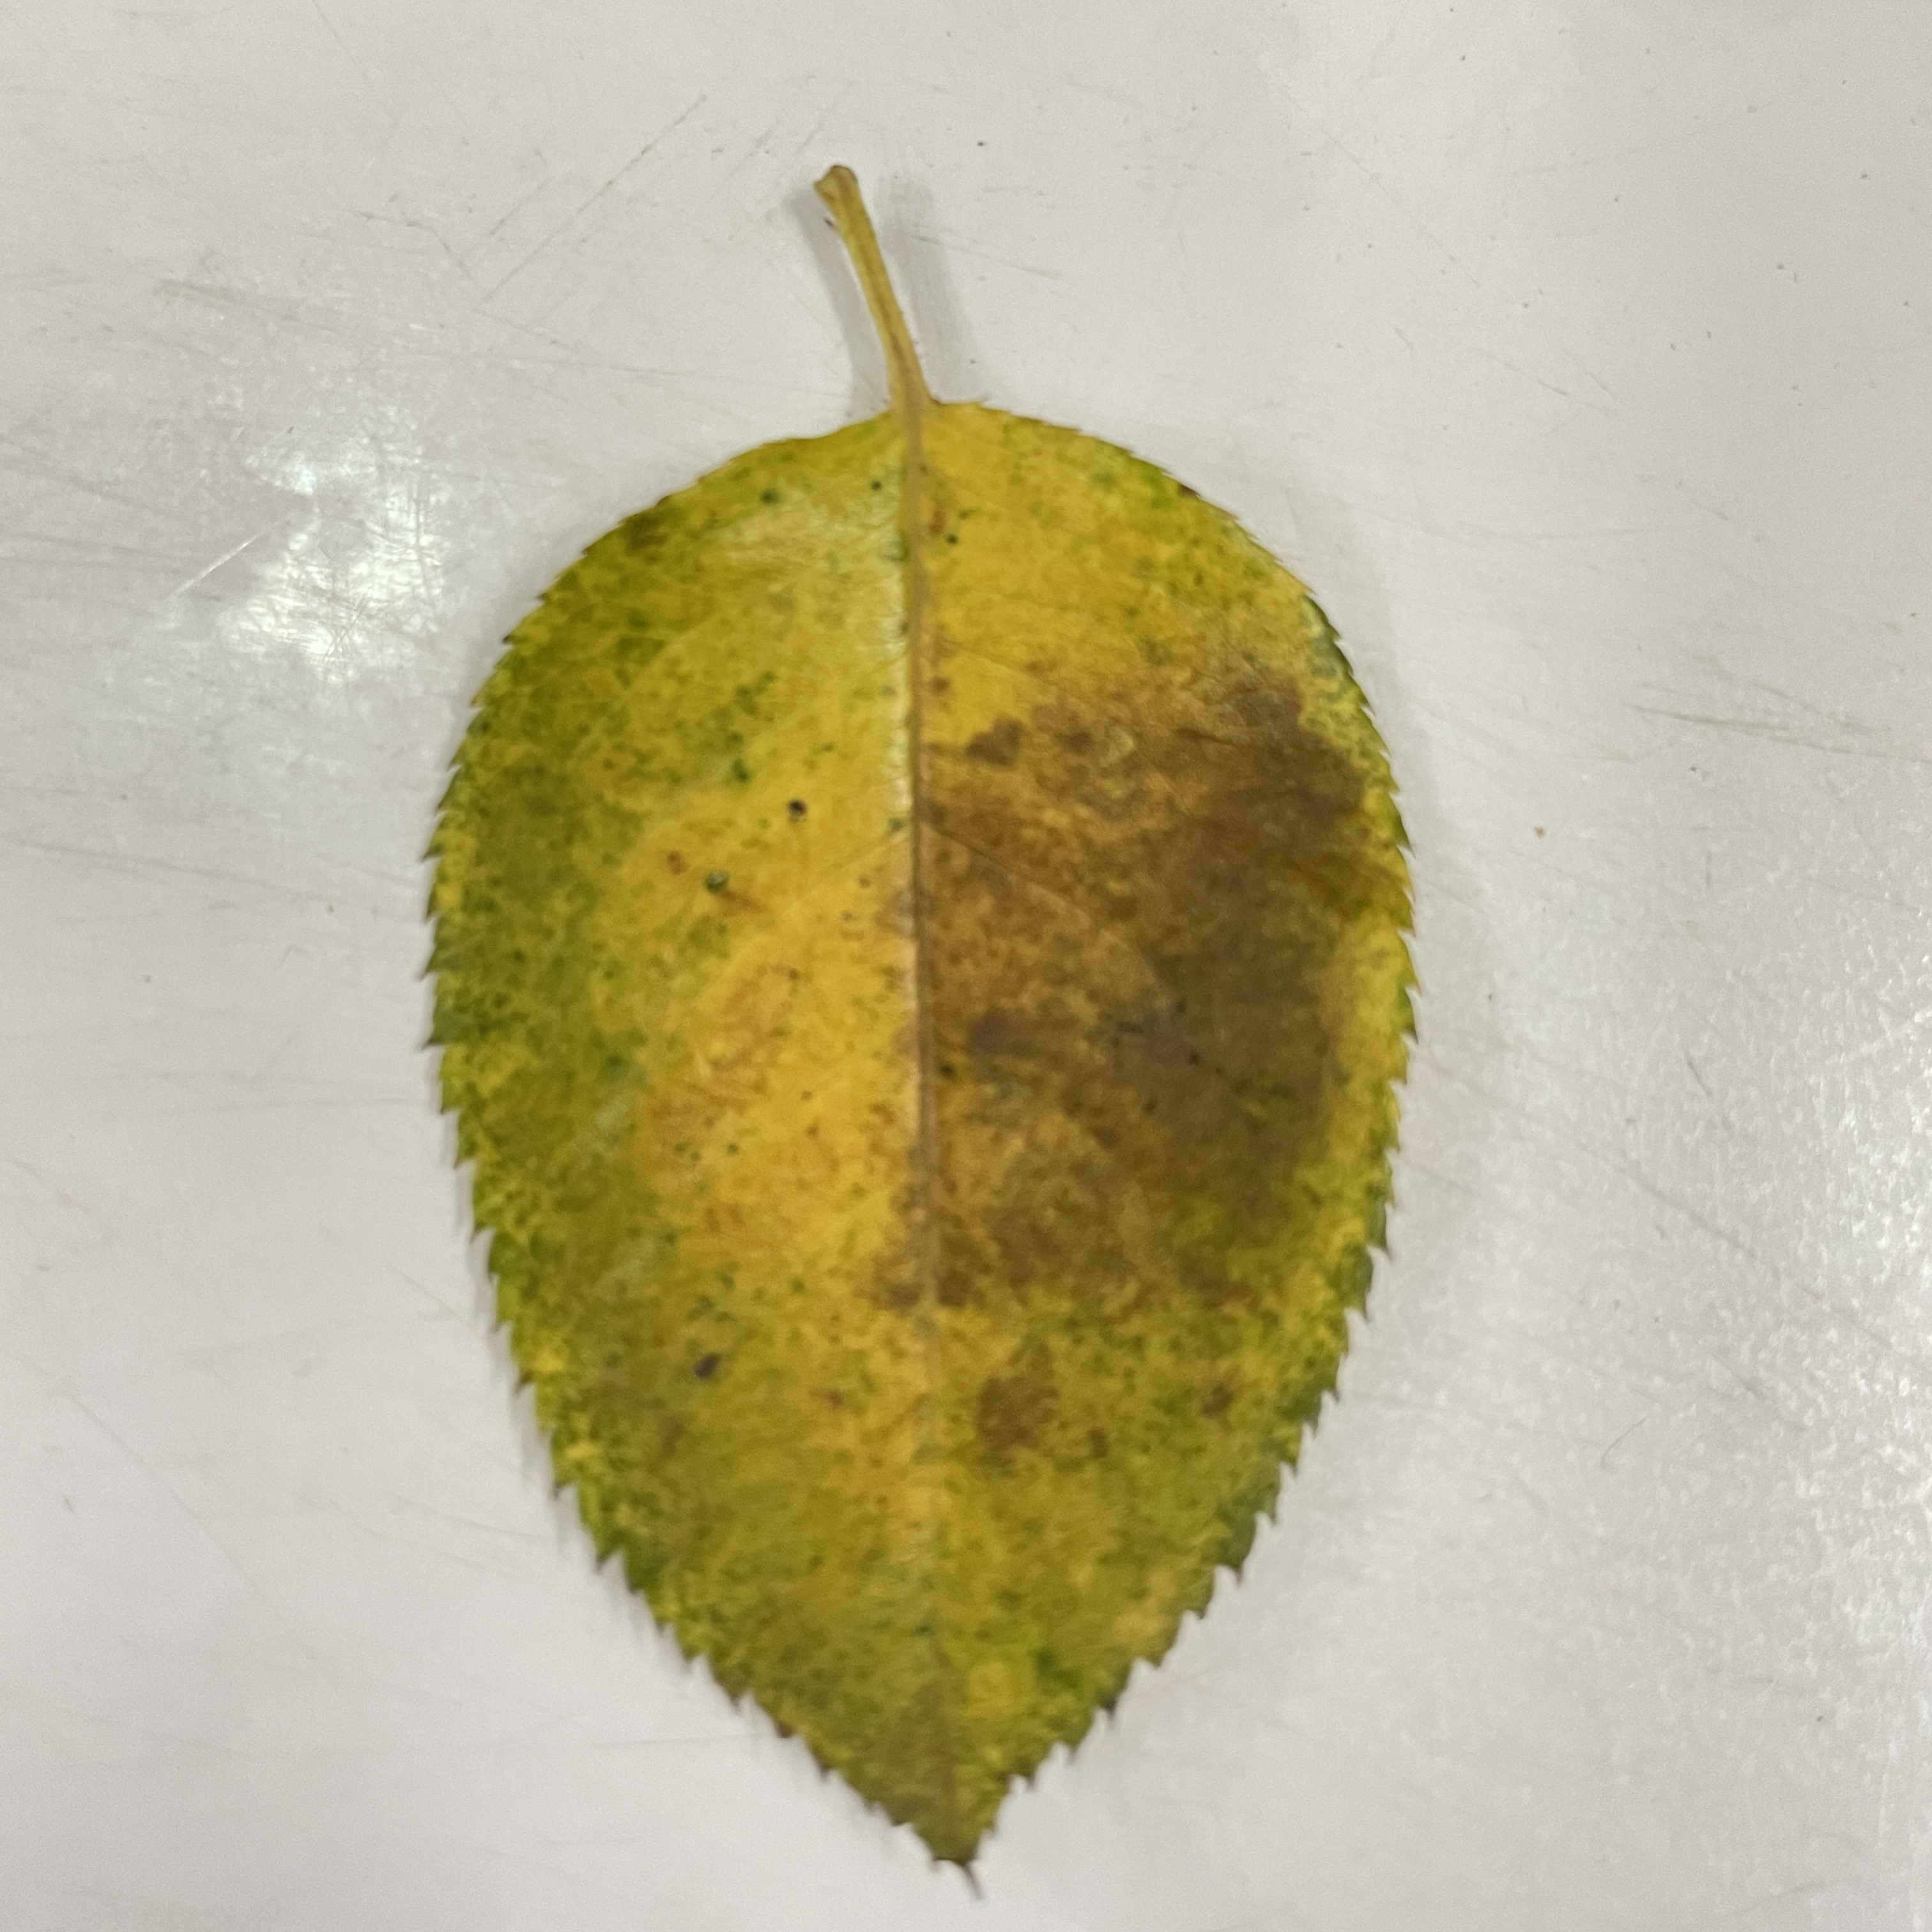
Label: Black Spot